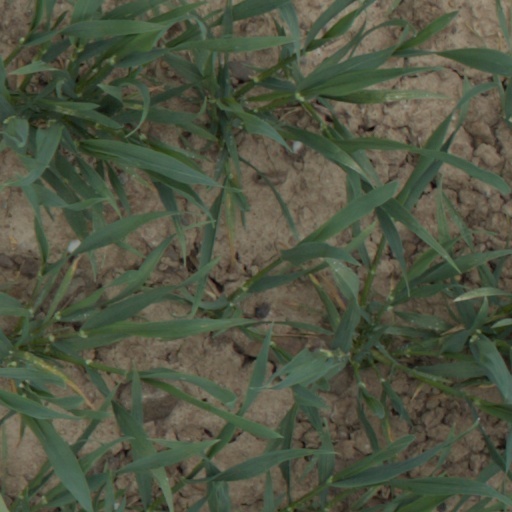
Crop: wheat